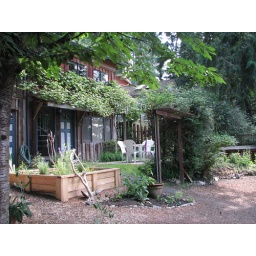
The month of June shows our house and garden in growing green plants and flowers